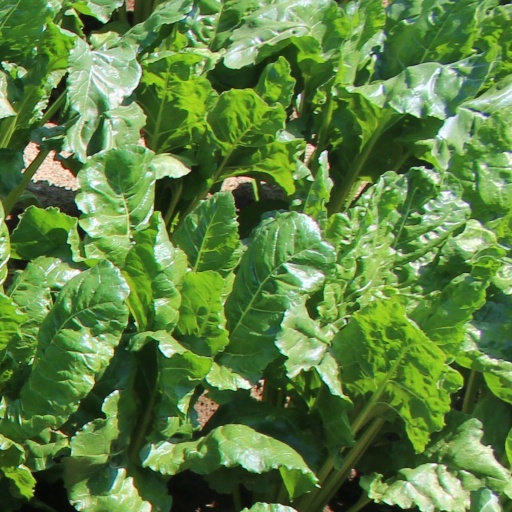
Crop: sugar beet